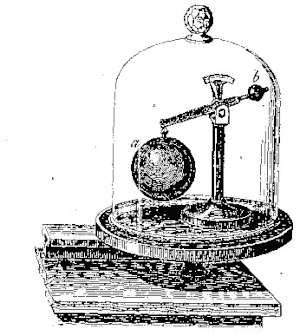
Principe de fonctionnement du baroscope
Le baroscope est un appareil didactique permettant de mettre en évidence la poussée d’Archimède.